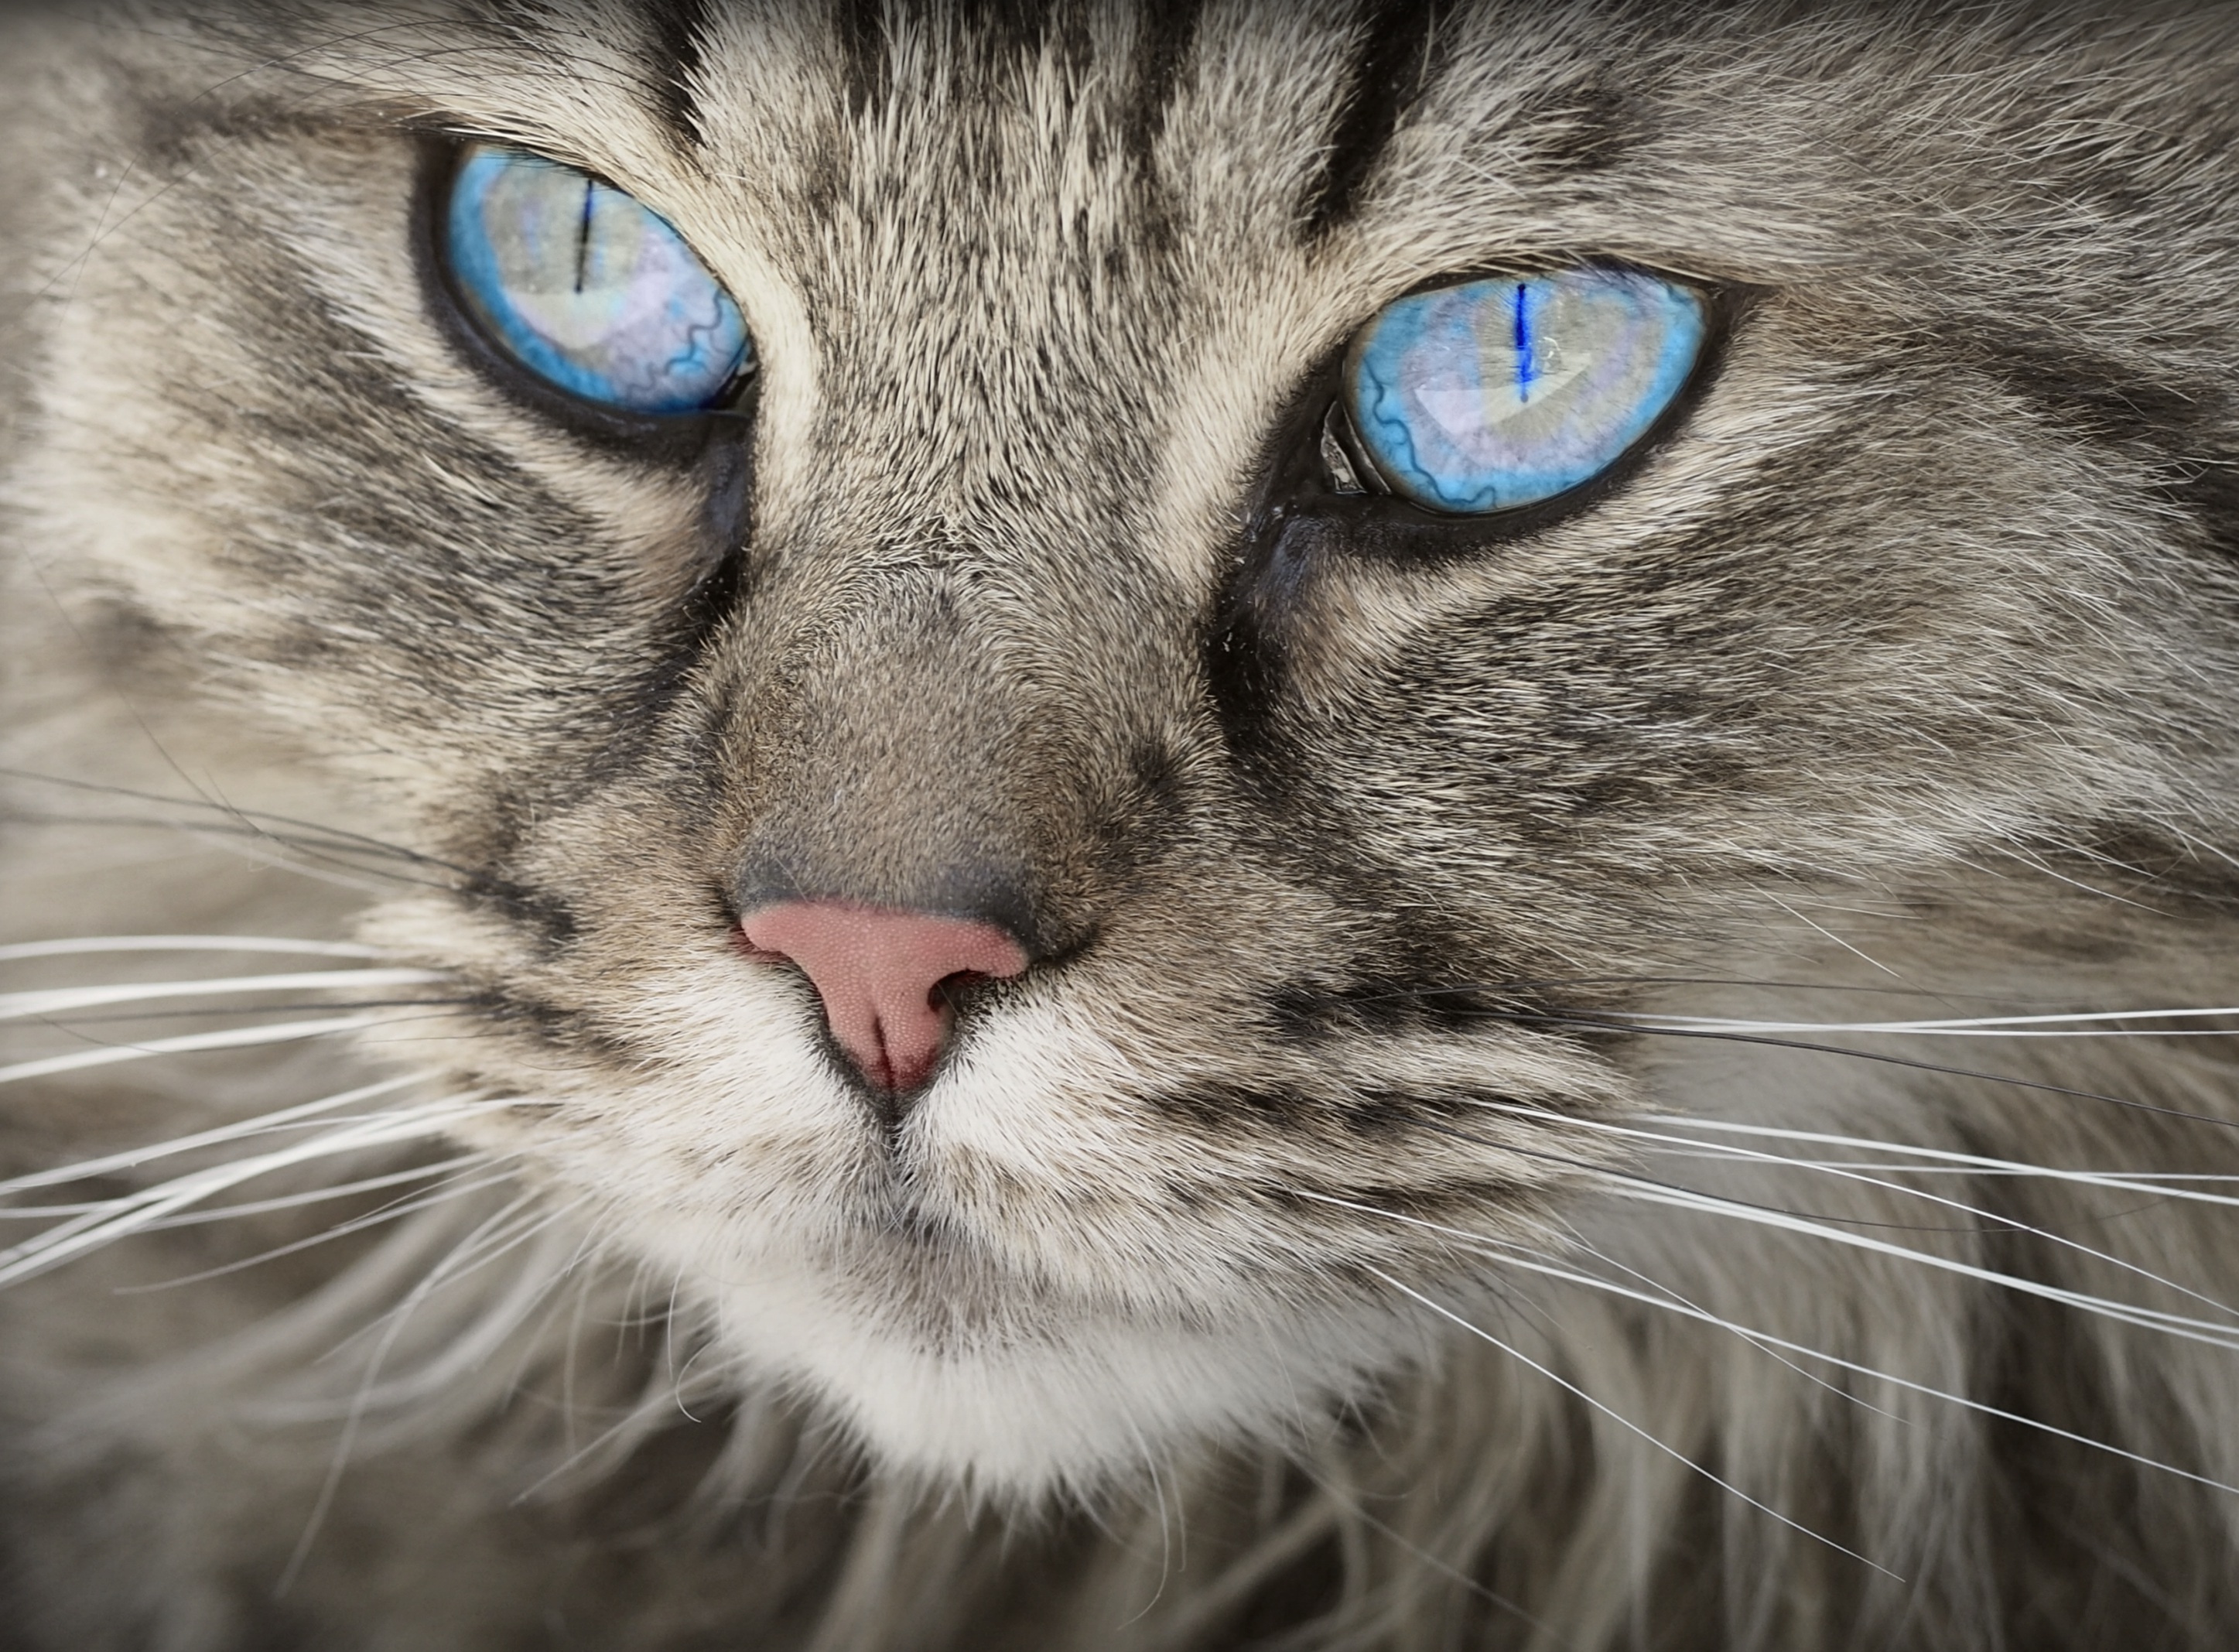
cute, pet, fur, cat, feline, mammal, monochrome, fauna, domestic animal, close up, nose, eyes, whiskers, grey, snout, eye, vertebrate, organ, tabby cat, european shorthair, wild cat, small to medium sized cats, cat like mammal, domestic short haired cat